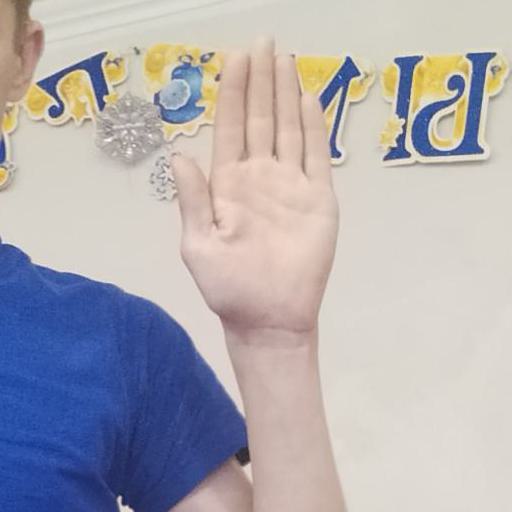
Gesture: stop